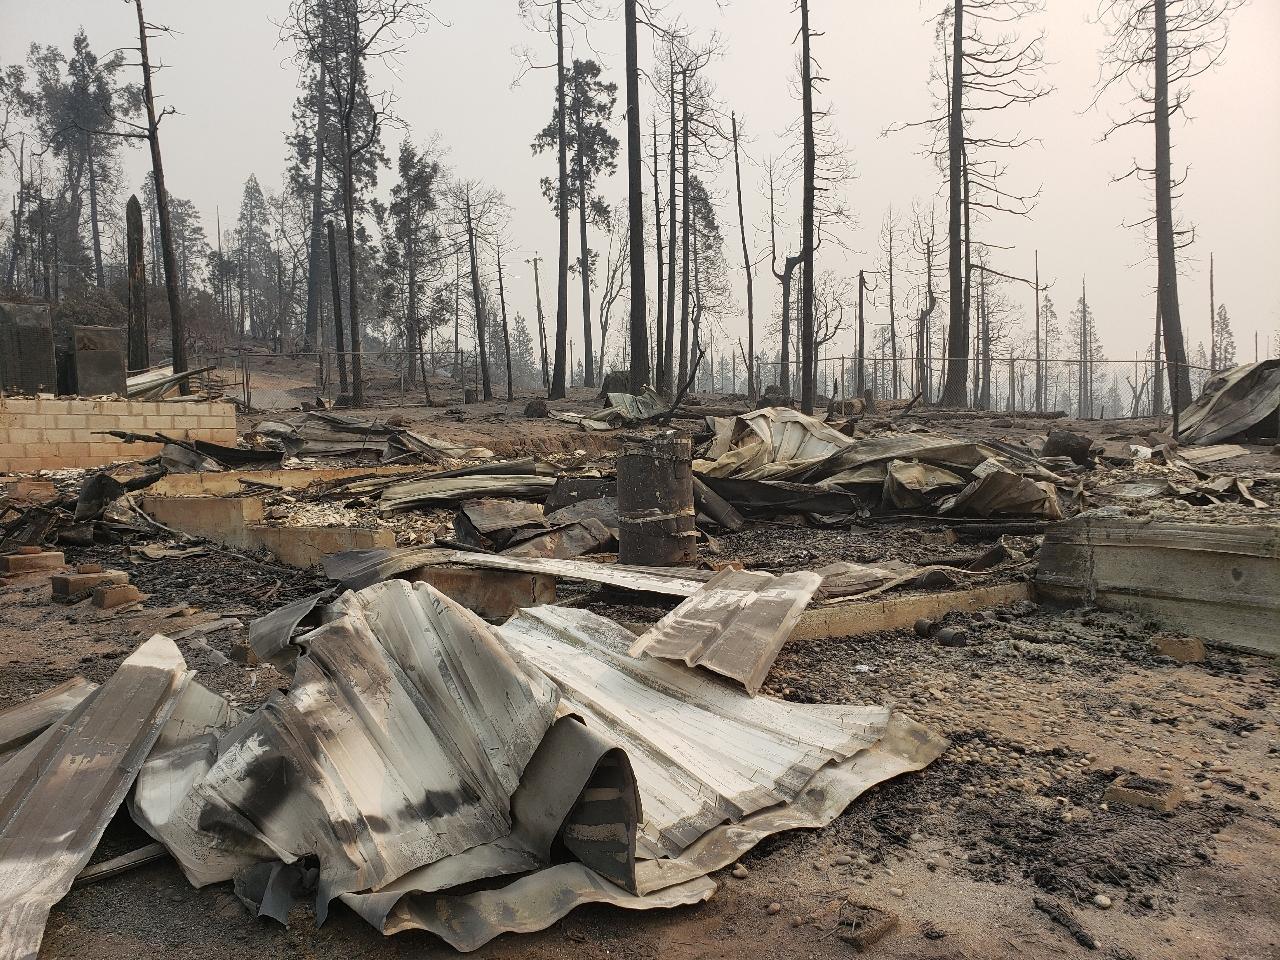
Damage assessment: destroyed